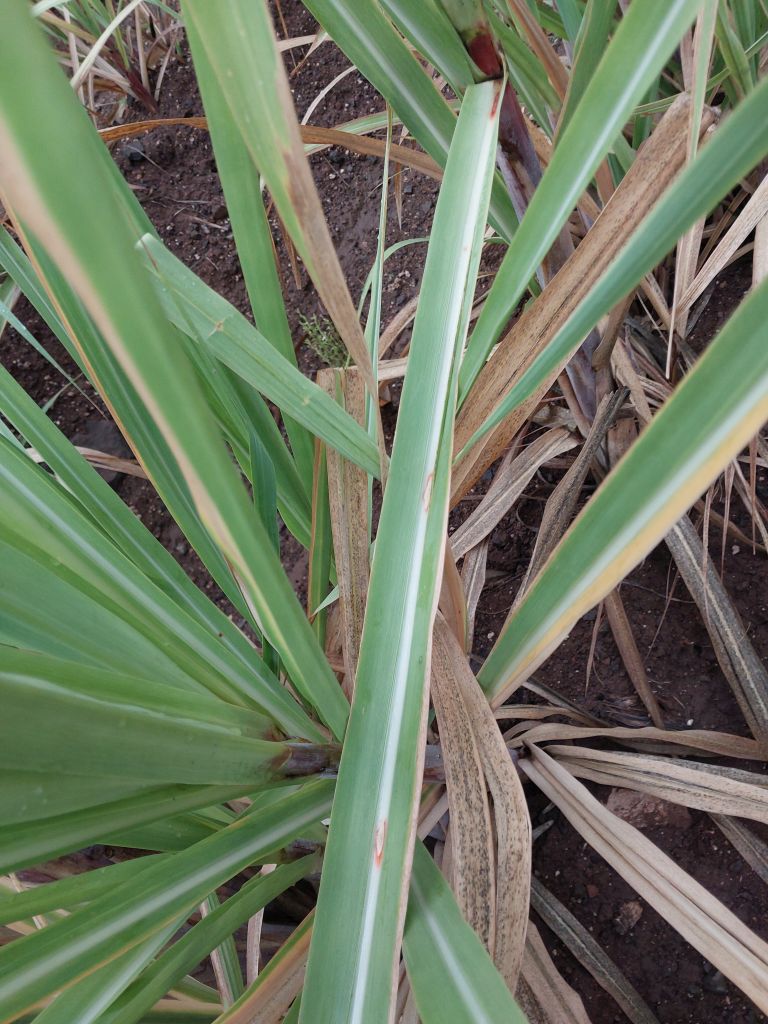
Label: Brown Spot